World War I in popular culture

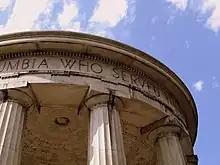
The World War I Memorial in Washington, D.C. shows the effects of the passing years.

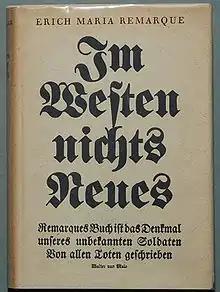
Remarque's "All Quiet on the Western Front"

Australian painter Arthur Streeton was an Australian Official War Artist with the Australian Imperial Force, holding the rank of lieutenant. He served in France attached to the 2nd Division.